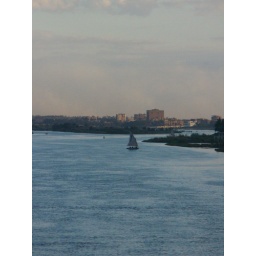
The Nile River! I even captured a sail boat in the pic....how awesome!!